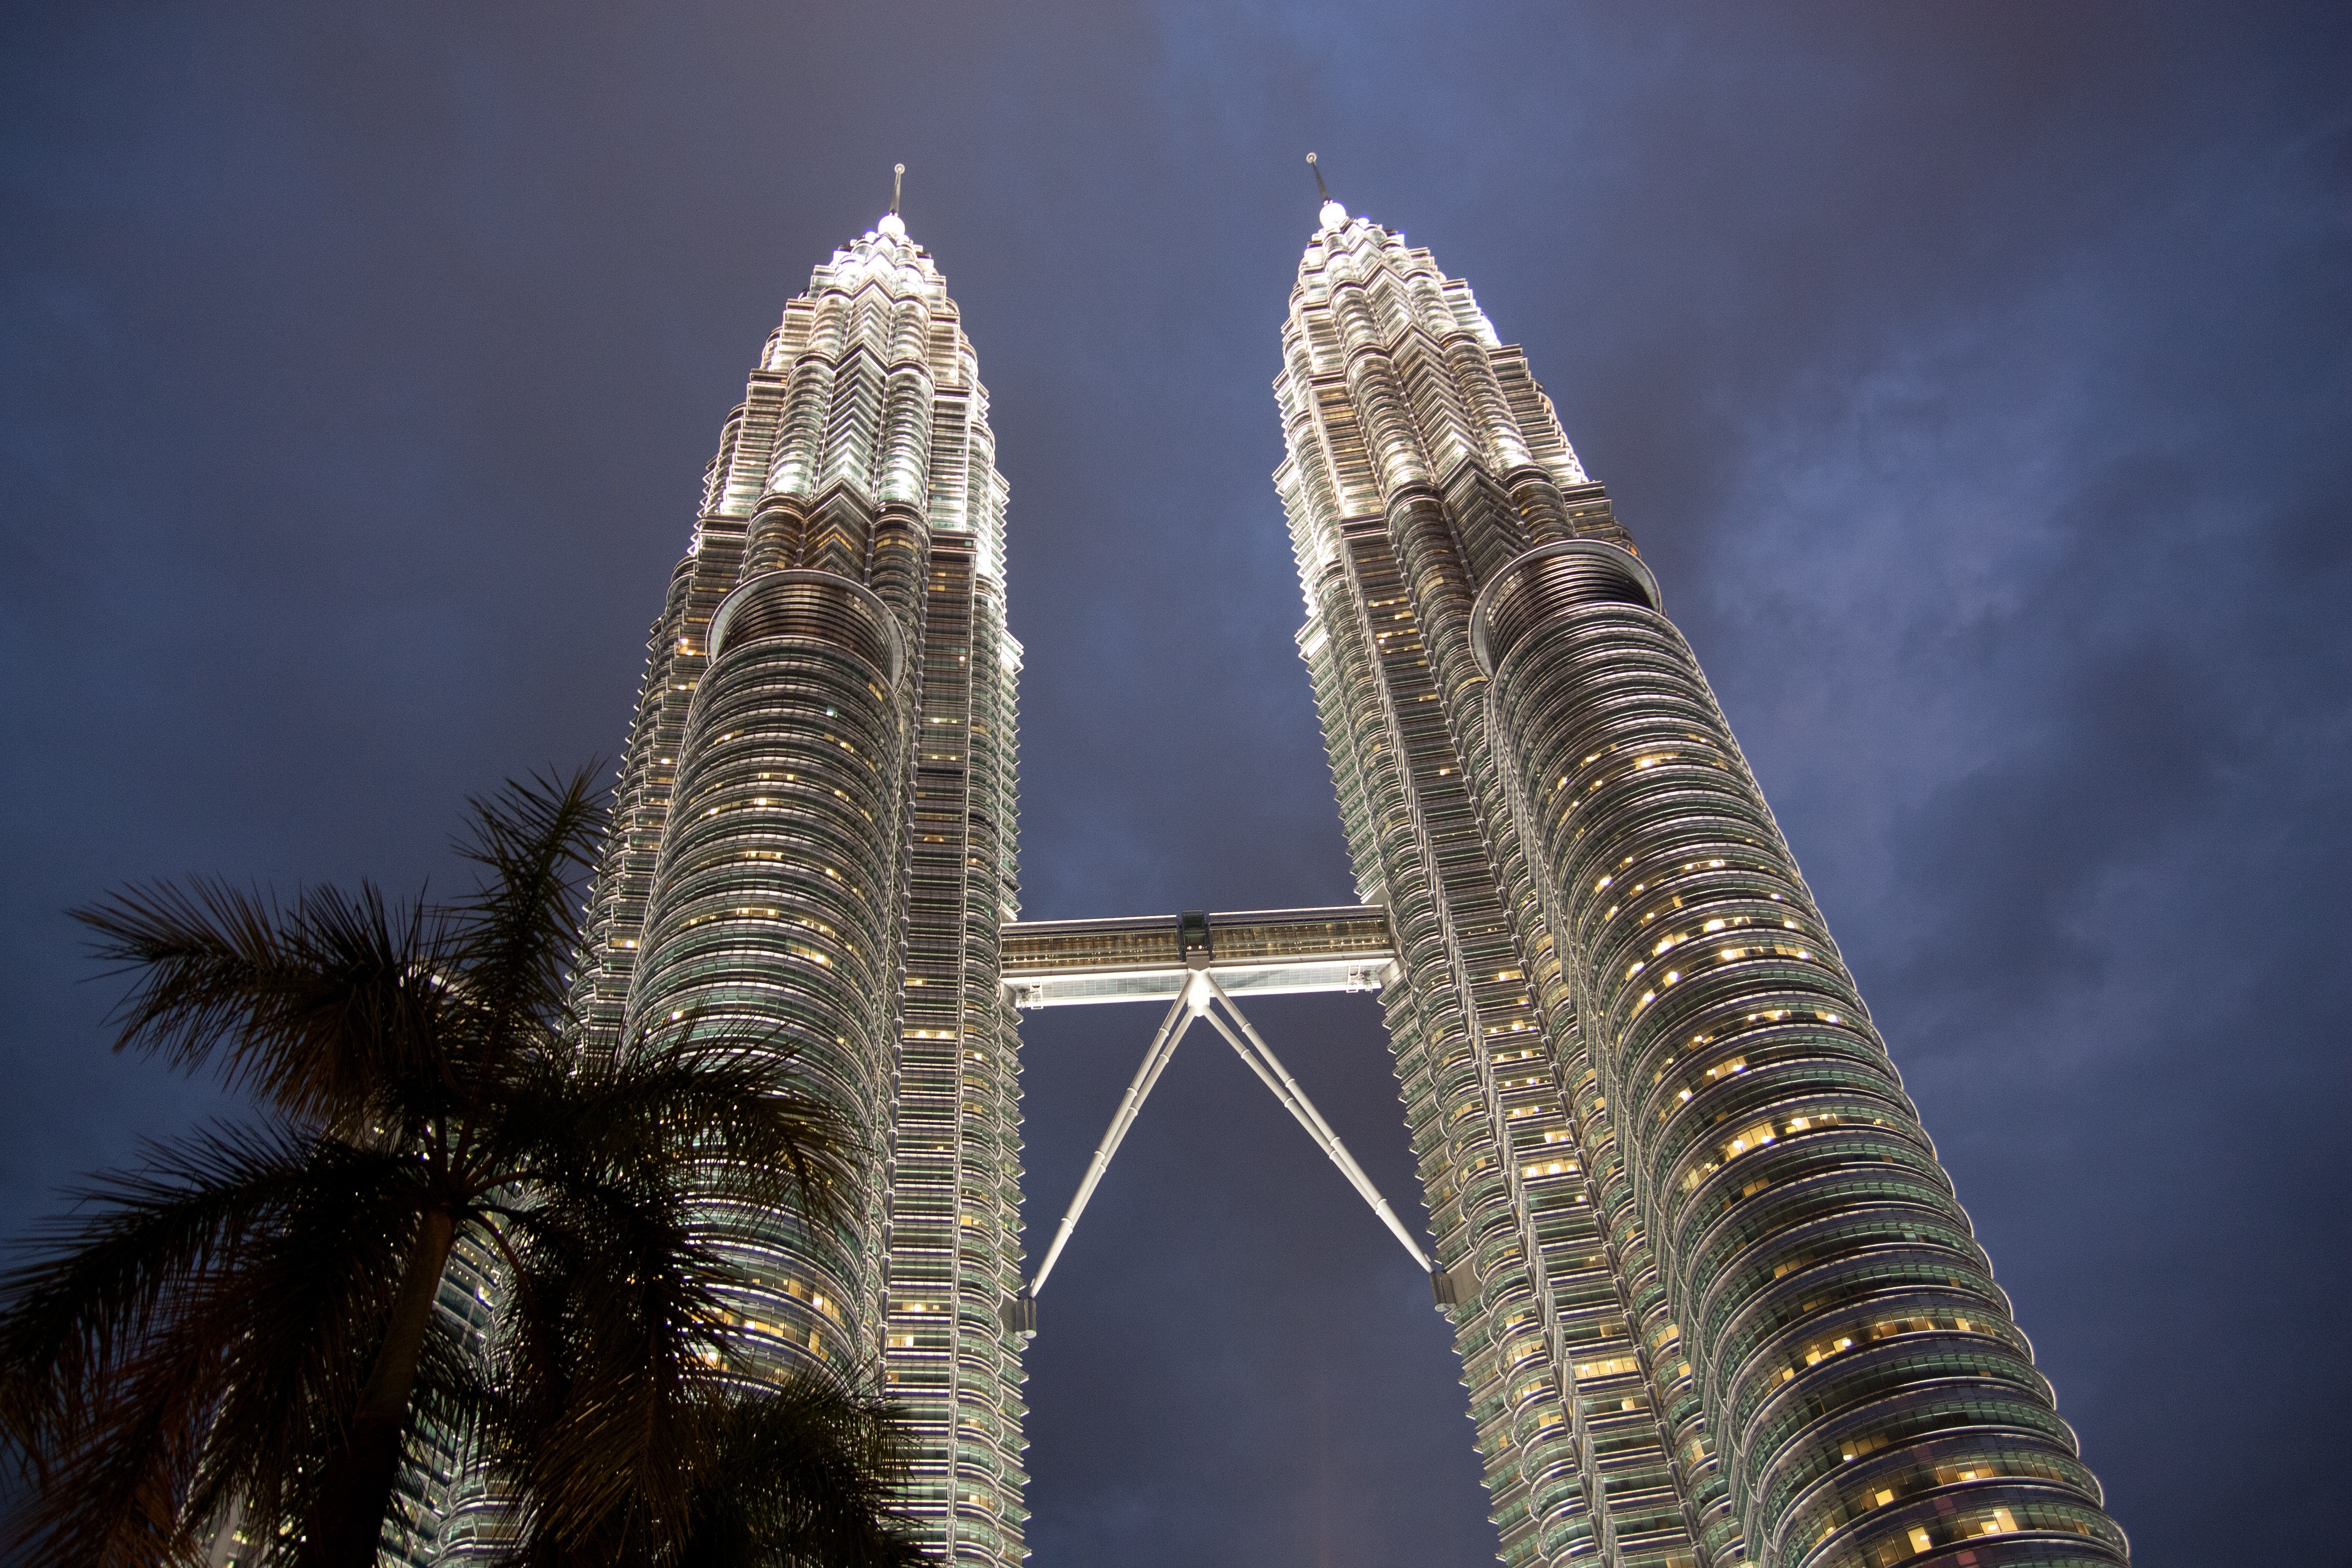
architecture, sky, night, building, city, skyscraper, urban, cityscape, downtown, travel, reflection, tower, asia, landmark, modern, capital, kuala lumpur, spire, symmetry, tall, twin, malaysia, kuala, petronas, lumpur, petronas towers, kl, klcc